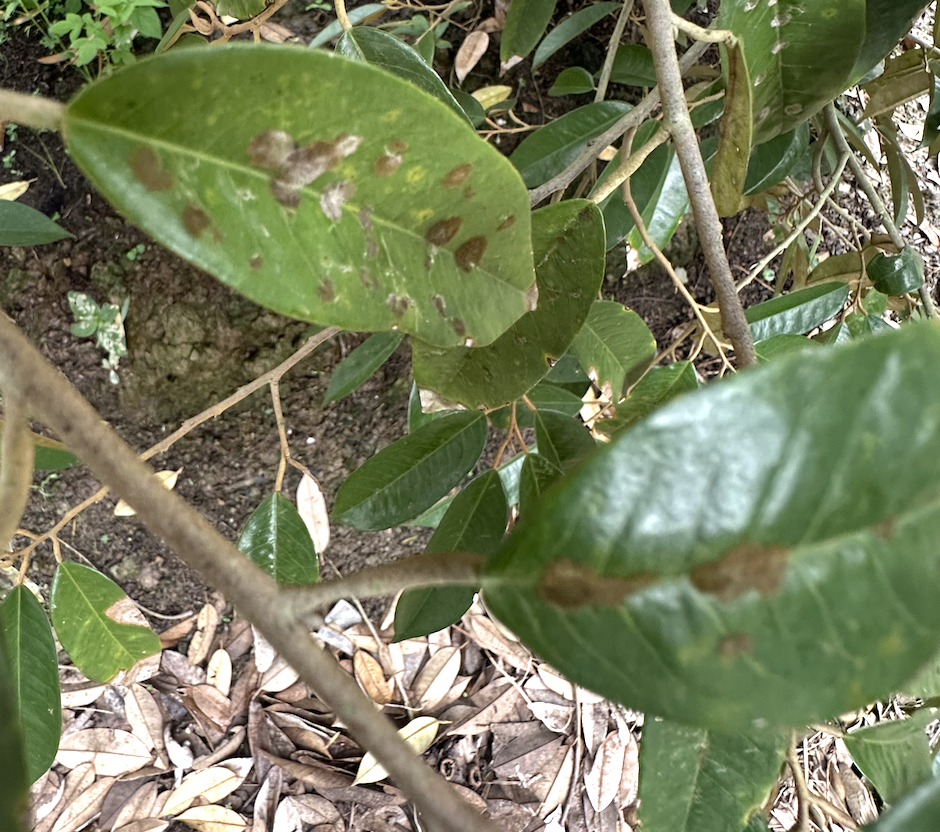
Label: stem_blight